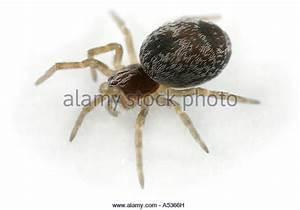
spider